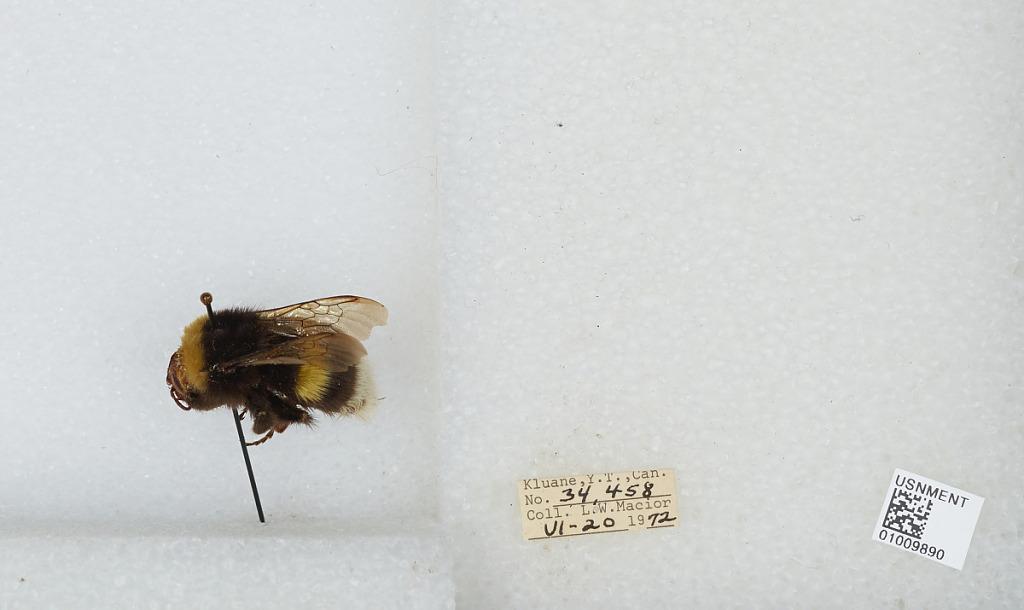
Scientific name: Bombus (Bombus) lucorum (Linnaeus)
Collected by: L. Macior
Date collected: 1972-6-20
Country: Canada
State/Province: Yukon Territory
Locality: Kluane
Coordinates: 60.75, -139.5